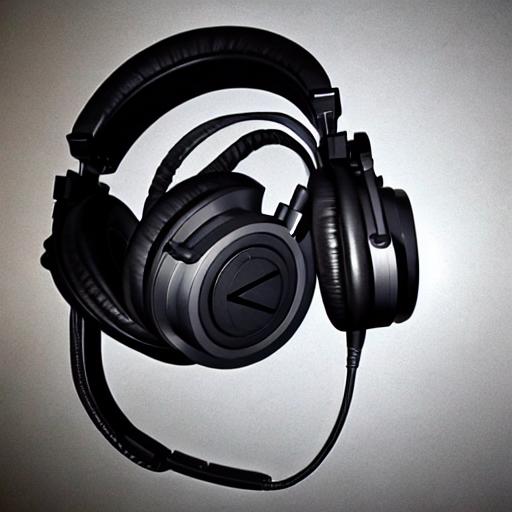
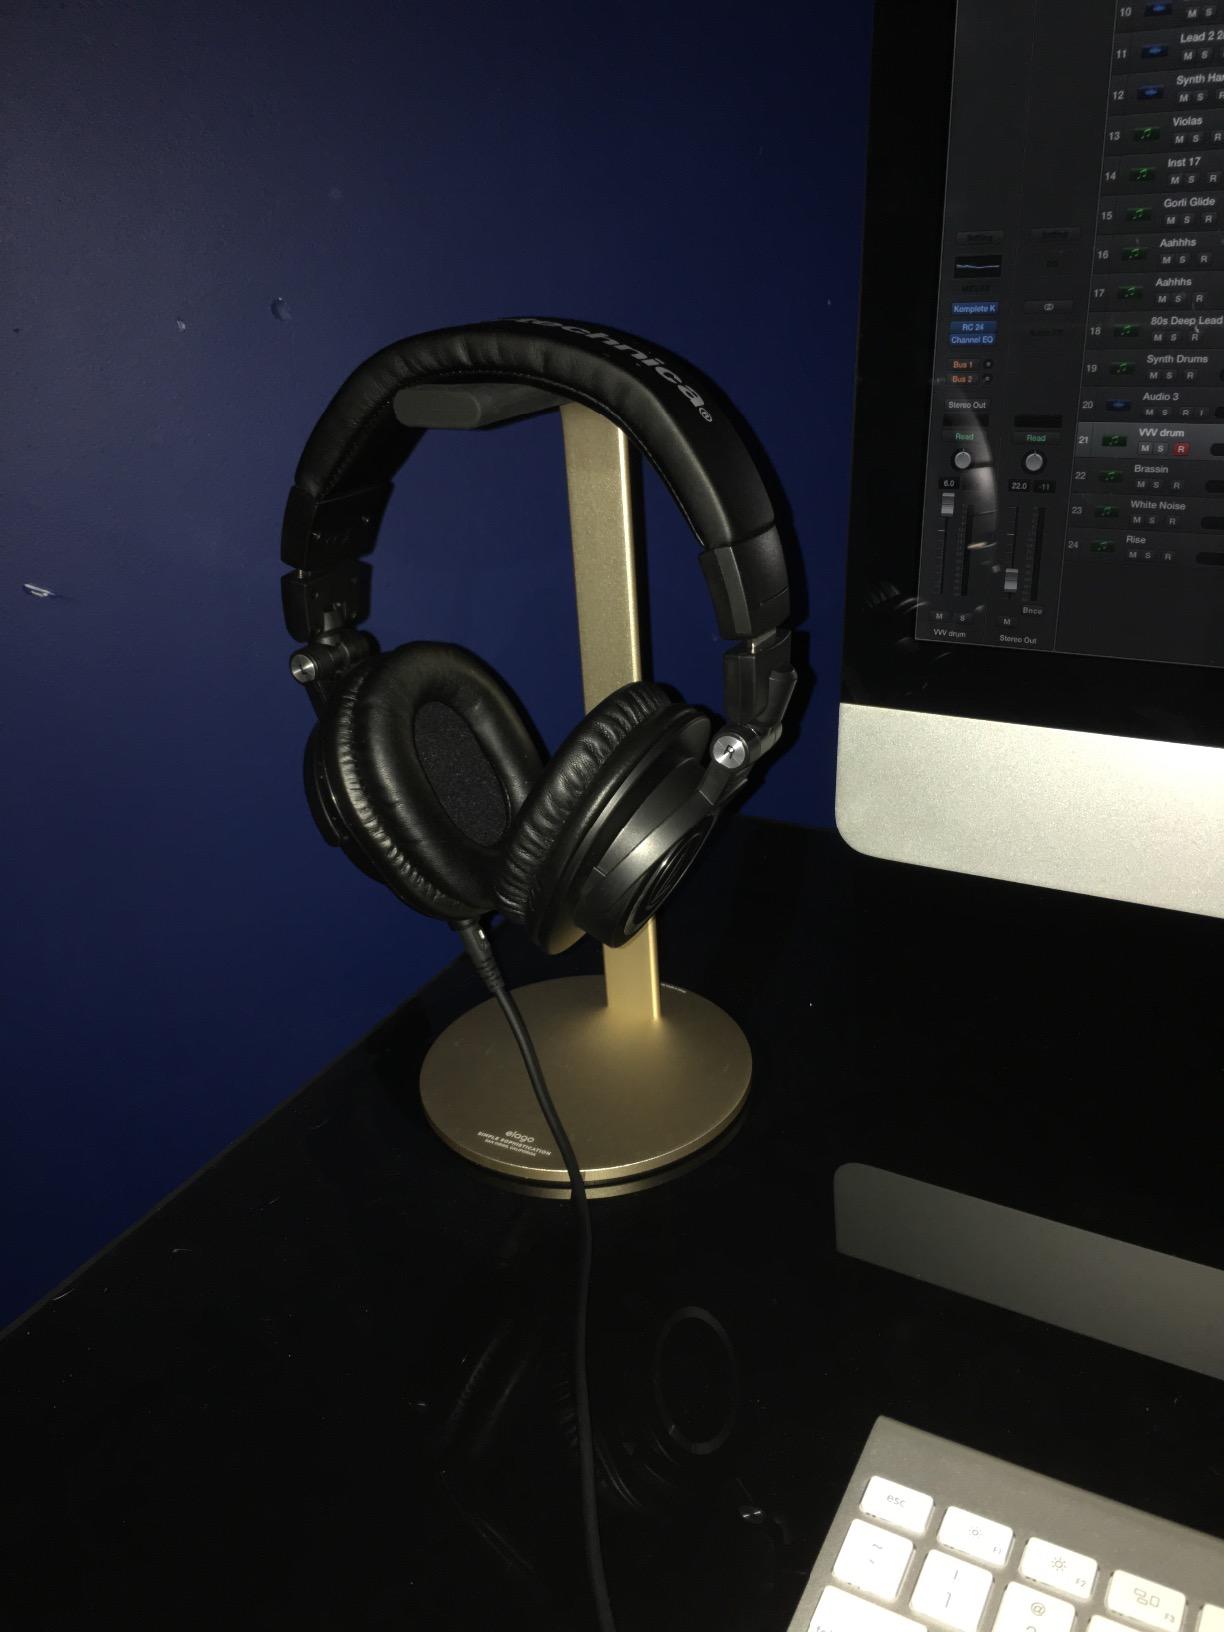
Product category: headphones
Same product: no